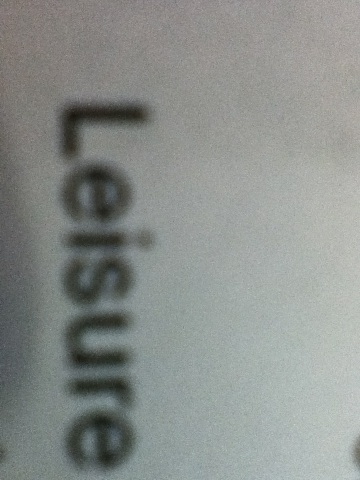Question: What does this say?
Answer: leisure